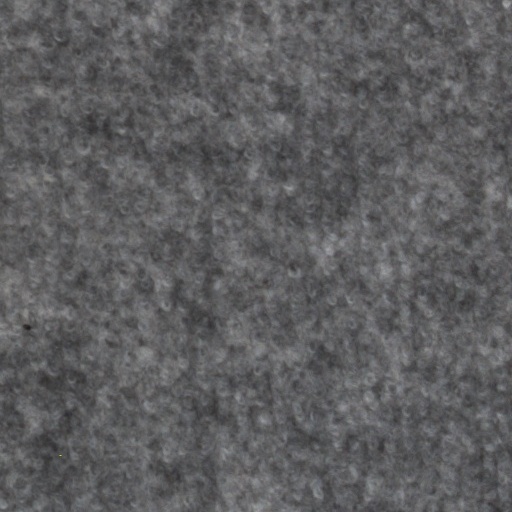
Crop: wheat